Barlings Eau

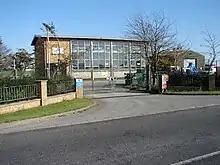
Short Ferry pumping station pumps water to the River Ancholme to maintain its flow.

Just above Short Ferry bridge, the Environment Agency maintain Short Ferry pumping station, which forms part of the Trent Witham Ancholme Transfer Scheme. This is designed to manage flows and levels in the River Ancholme during dry weather and the summer months, so that the large volume abstracted from the river, particularly for the public drinking water supply, can be maintained, and the water quality is not compromised by ingress of salt water from the Humber. The pumping station pumps water through an pipeline to Toft Newton reservoir, on the upper reaches of the Ancholme. The reservoir covers an area of and can hold enough water to maintain the Ancholme for up to seven days, in the event of a failure of the pumps at Short Ferry.